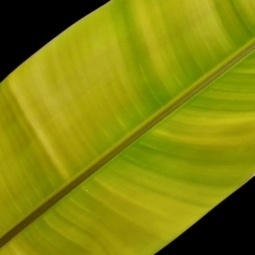
Label: Sulphur